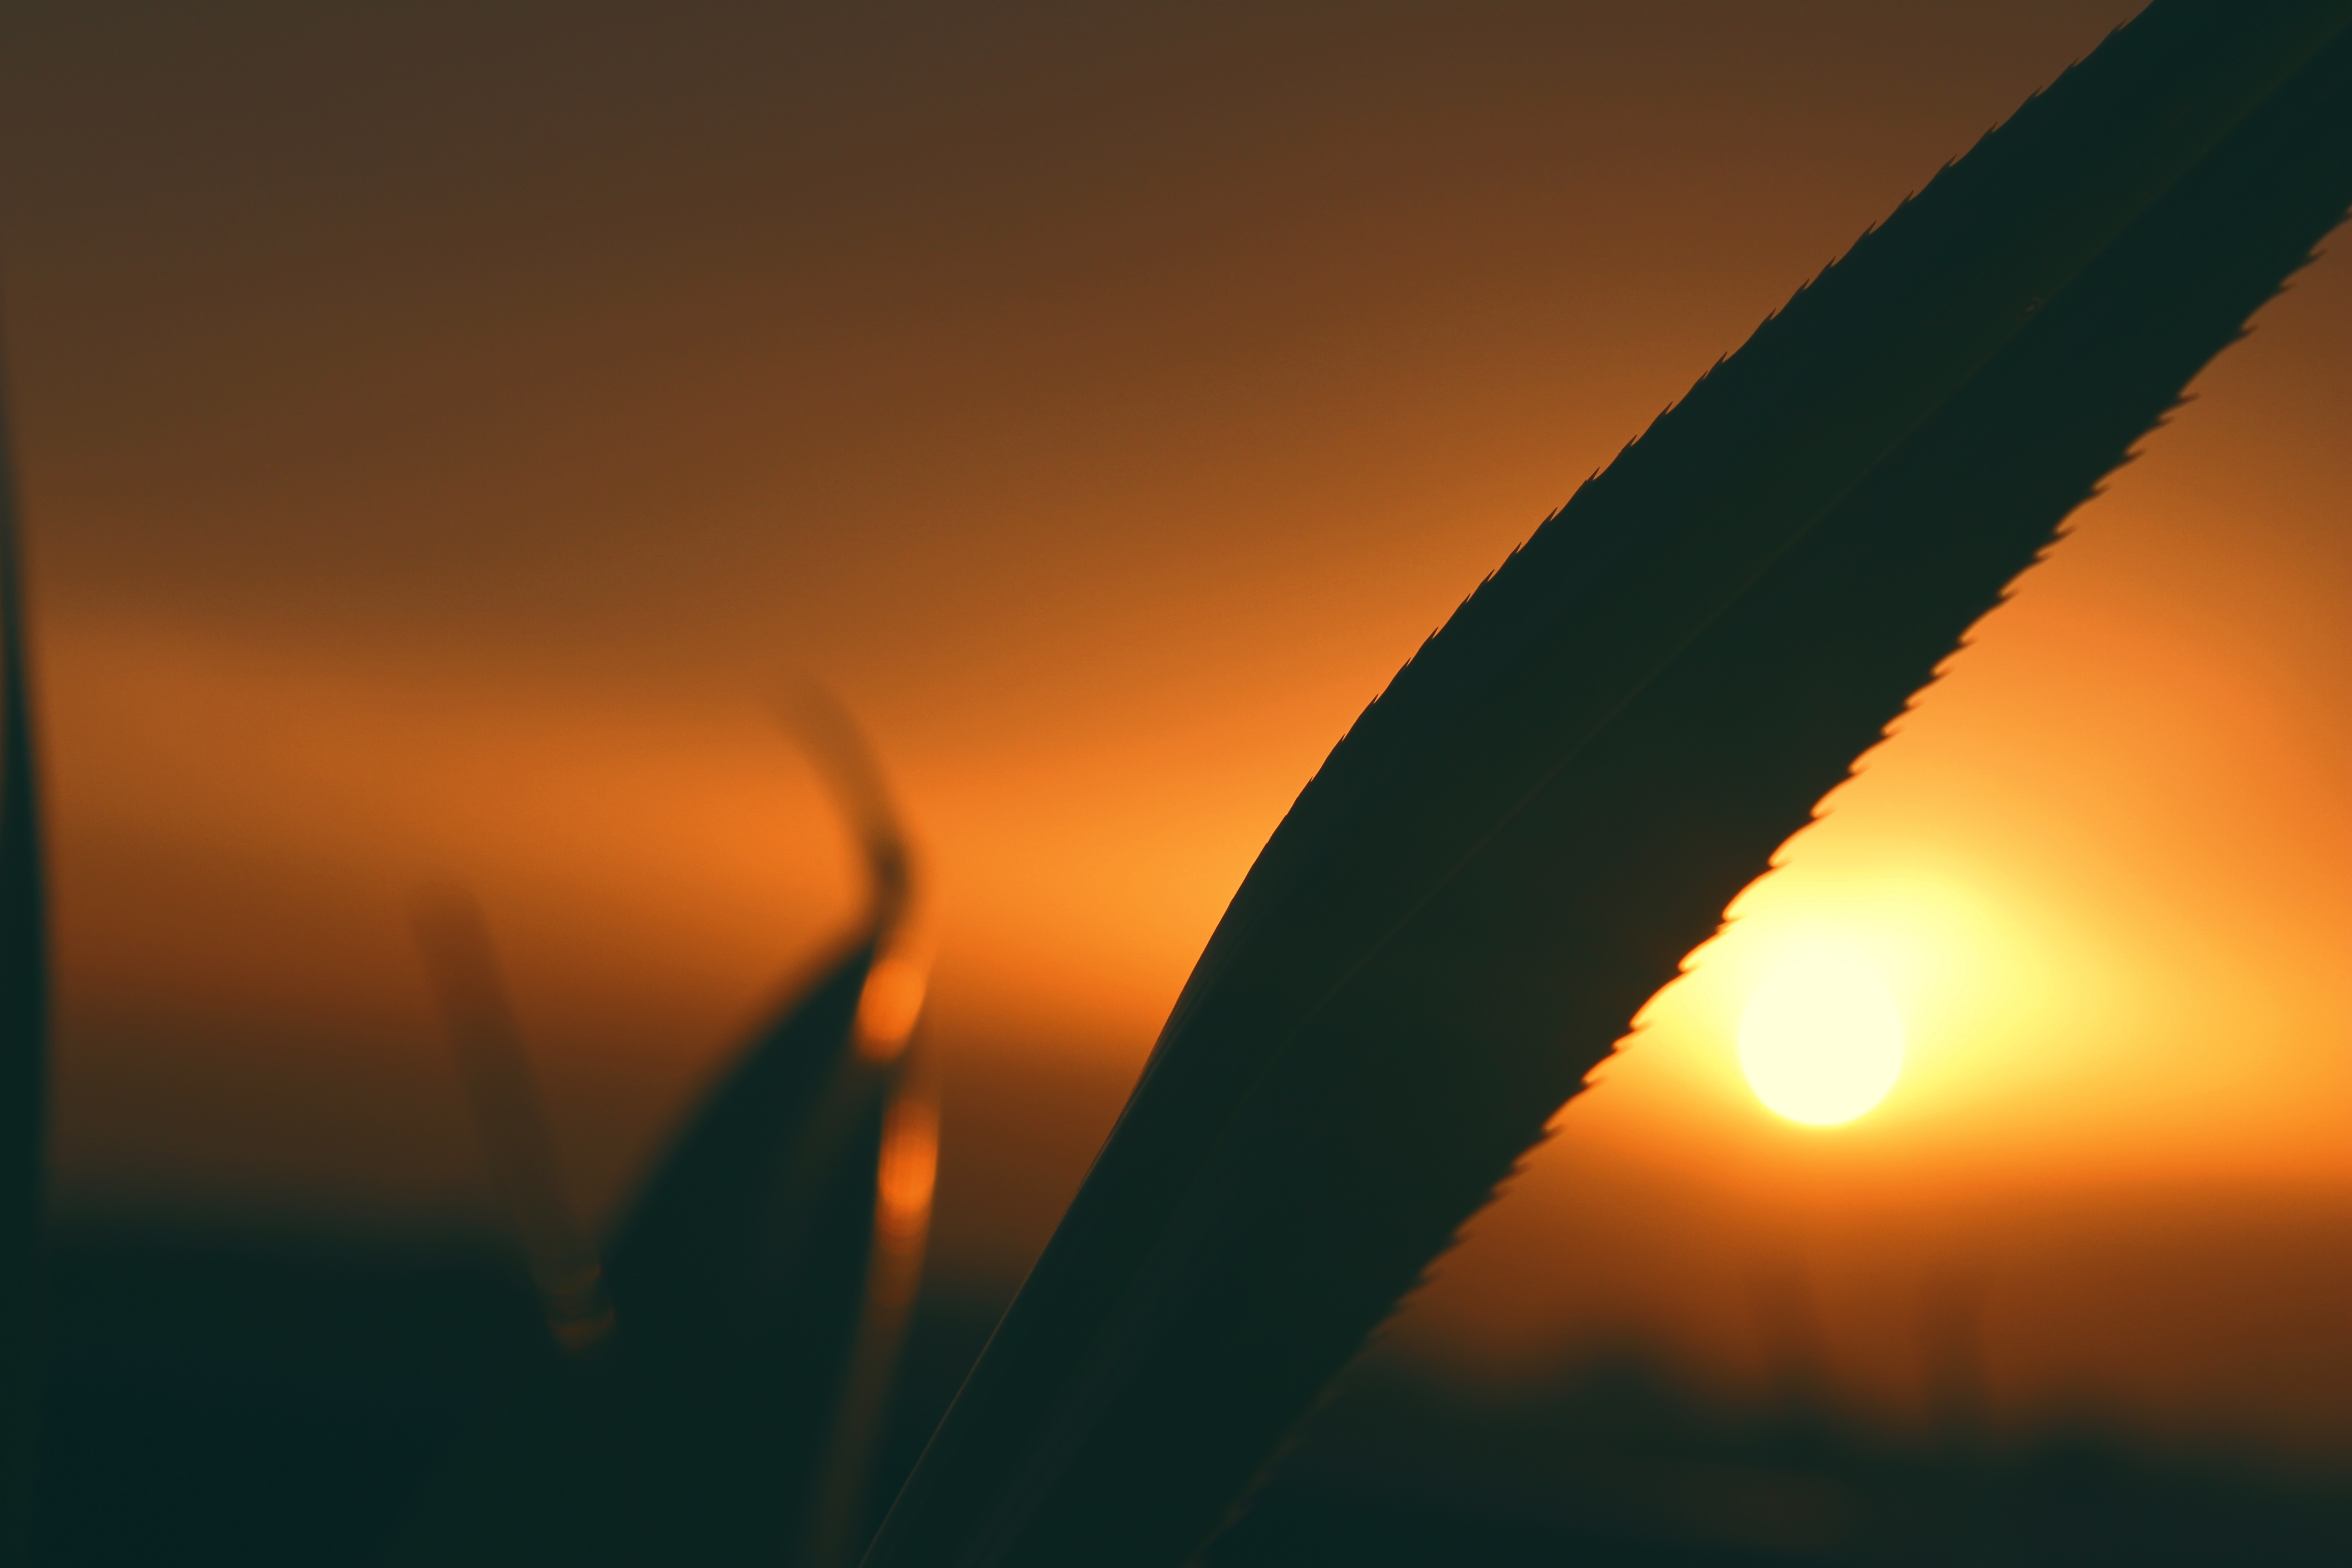
horizon, light, cloud, sky, sun, sunrise, sunset, sunlight, morning, dawn, atmosphere, dusk, evening, line, reflection, afterglow, atmospheric phenomenon, atmosphere of earth